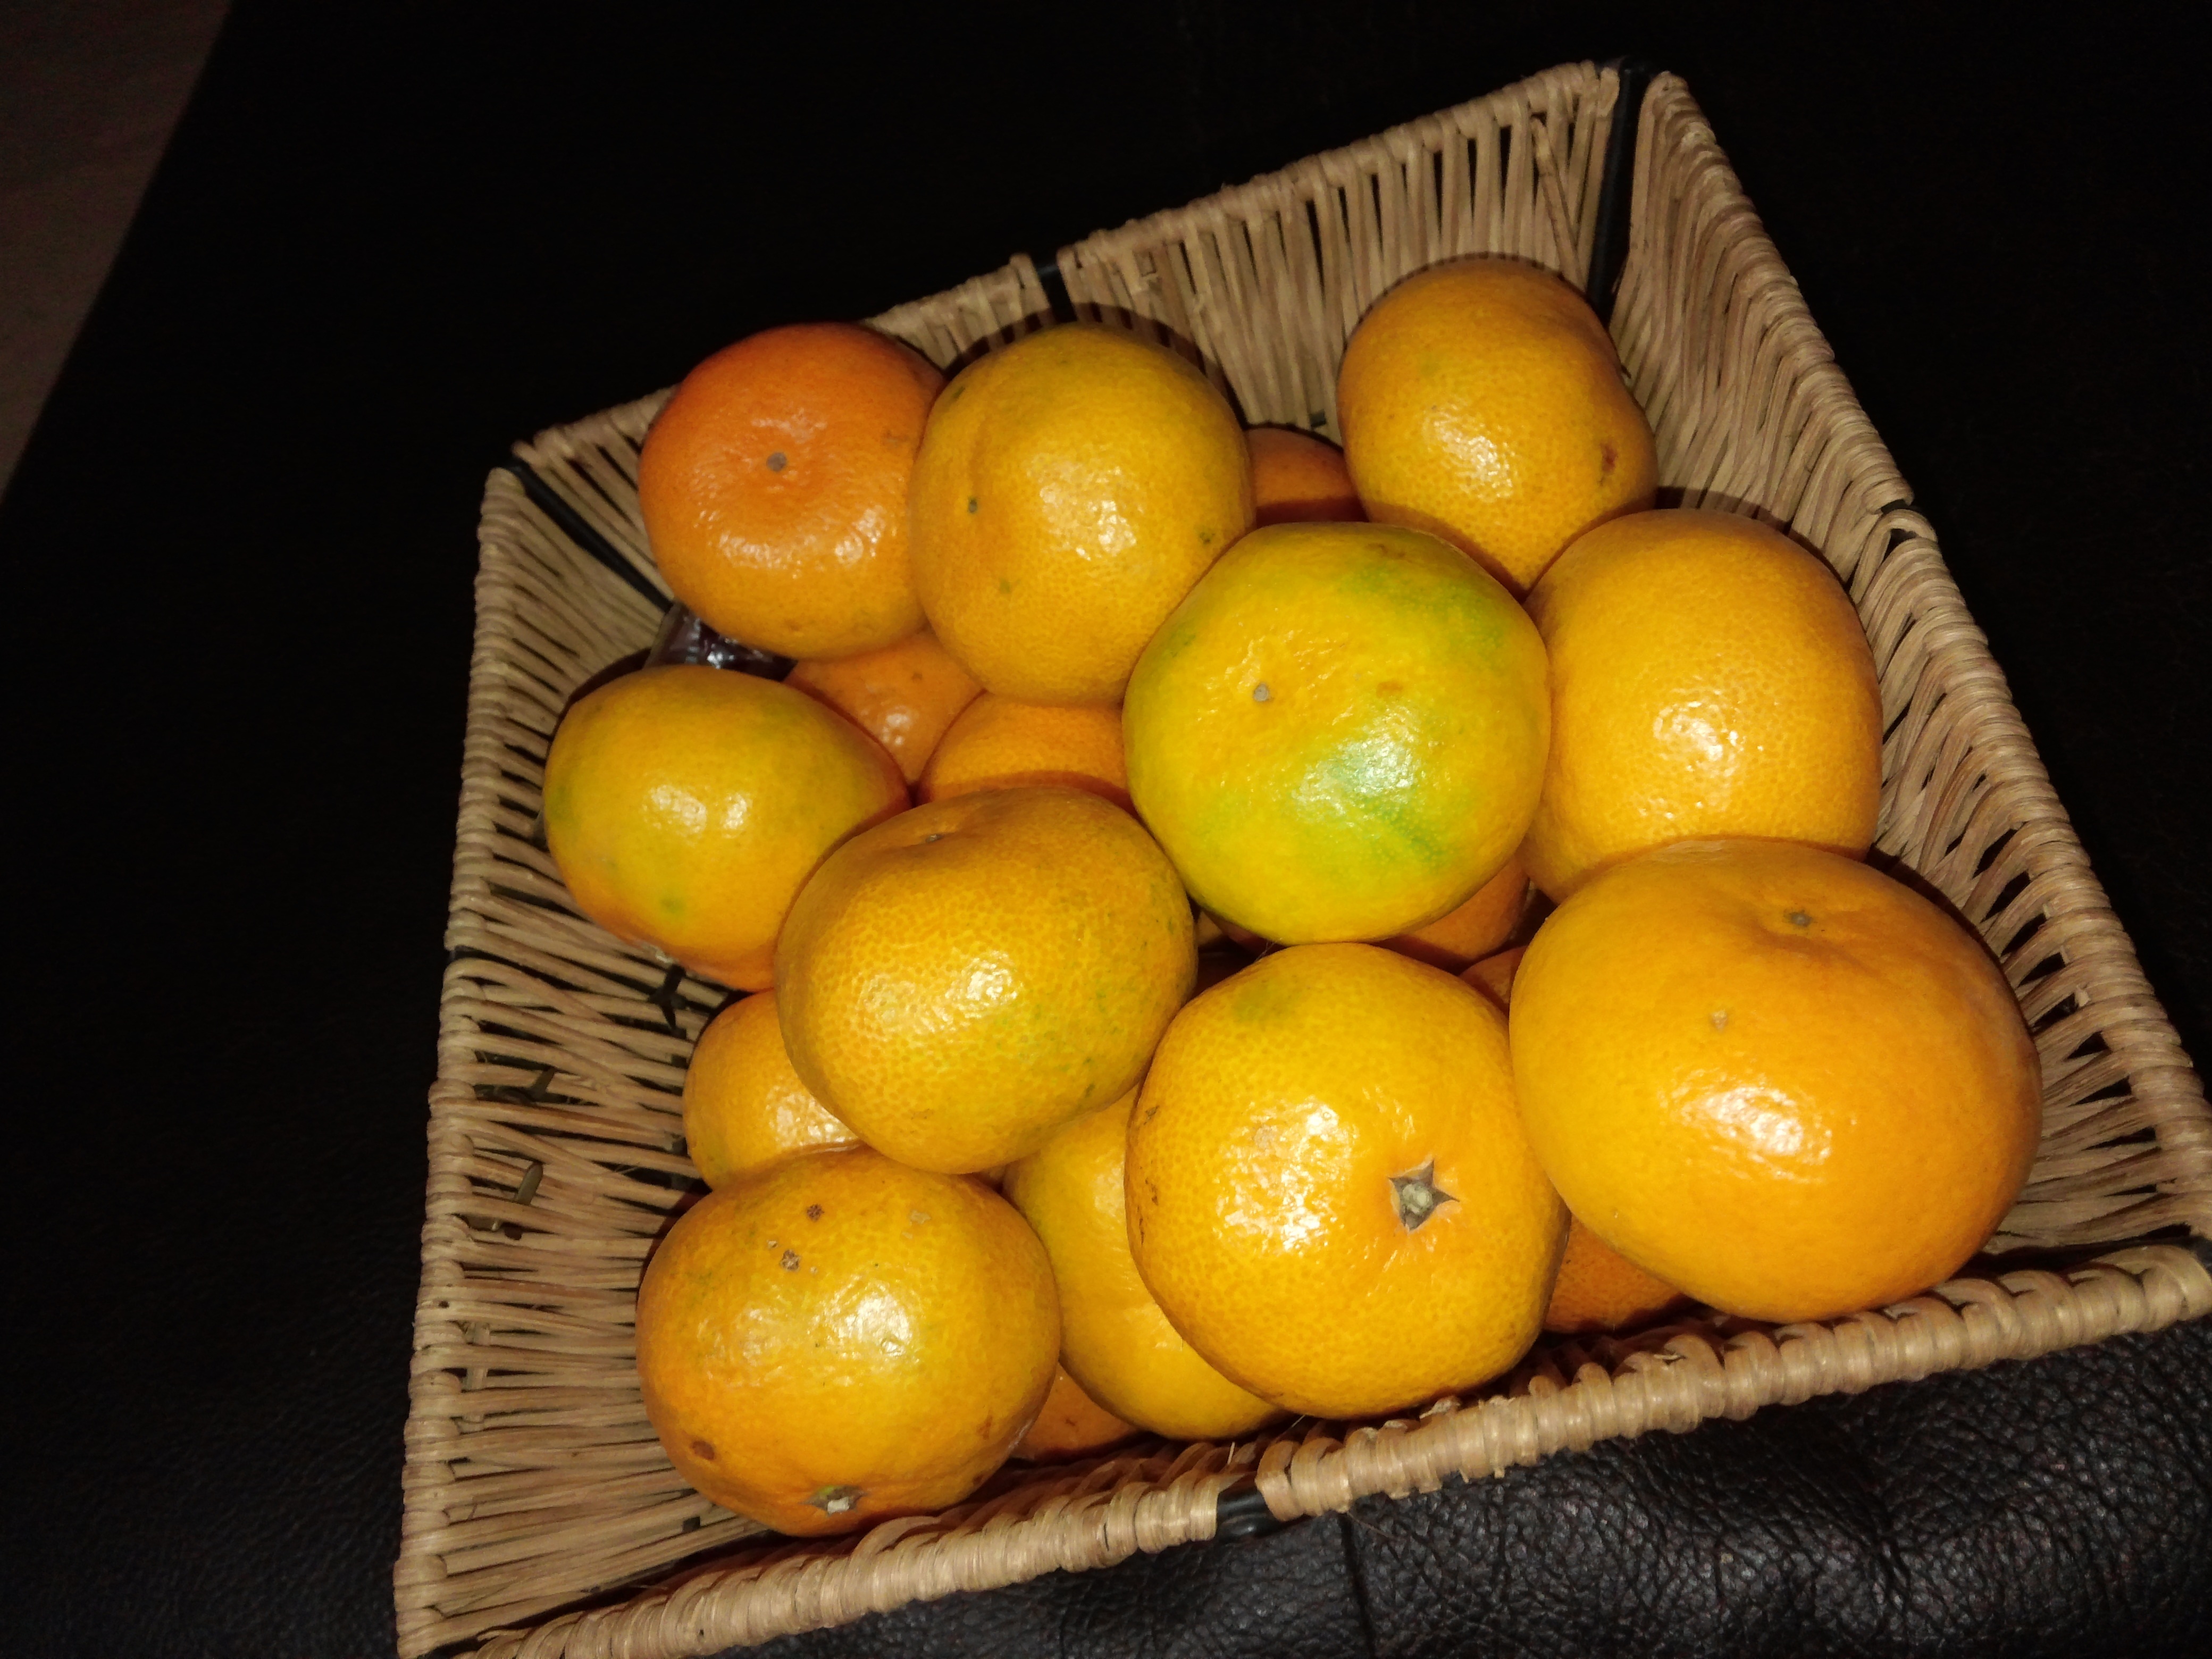
plant, fruit, orange, food, produce, yellow, lemon, tangerine, kumquat, clementine, citron, citrus, flowering plant, bitter orange, mandarin orange, land plant, sweet lemon, meyer lemon, tangelo, yuzu, joe saenggyul